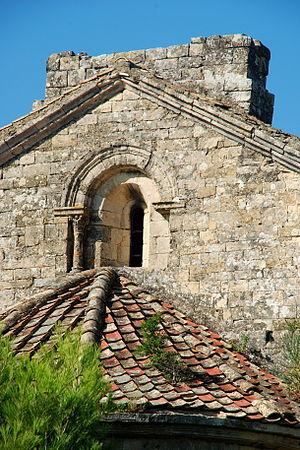
France - Gard - Bagnols-sur-Cèze - Chapelle Saint-Martin-de-Saduran This building is indexed in the Base Mérimée, a database of architectural heritage maintained by the French Ministry of Culture,
La chapelle Saint-Martin-de-Saduran est une chapelle romane, située à Bagnols-sur-Cèze dans le département français du Gard en région Occitanie.